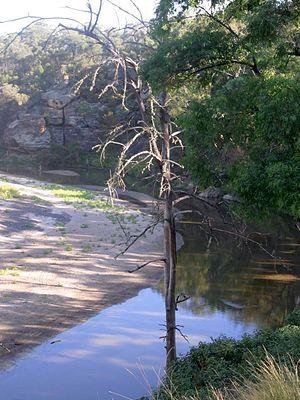
Le parc national de la Goulburn River est un parc national situé en Nouvelle-Galles du Sud en Australie situé à 280 kilomètres au nord-ouest de Sydney et à 20 kilomètres au sud-ouest de Merriwa, dans la région de la Vallée Hunter et couvre environ 90 km du lit de la Goulburn River.
Le Goulburn est une rivière de Nouvelle-Galles du Sud en Australie et un affluent du fleuve Hunter.